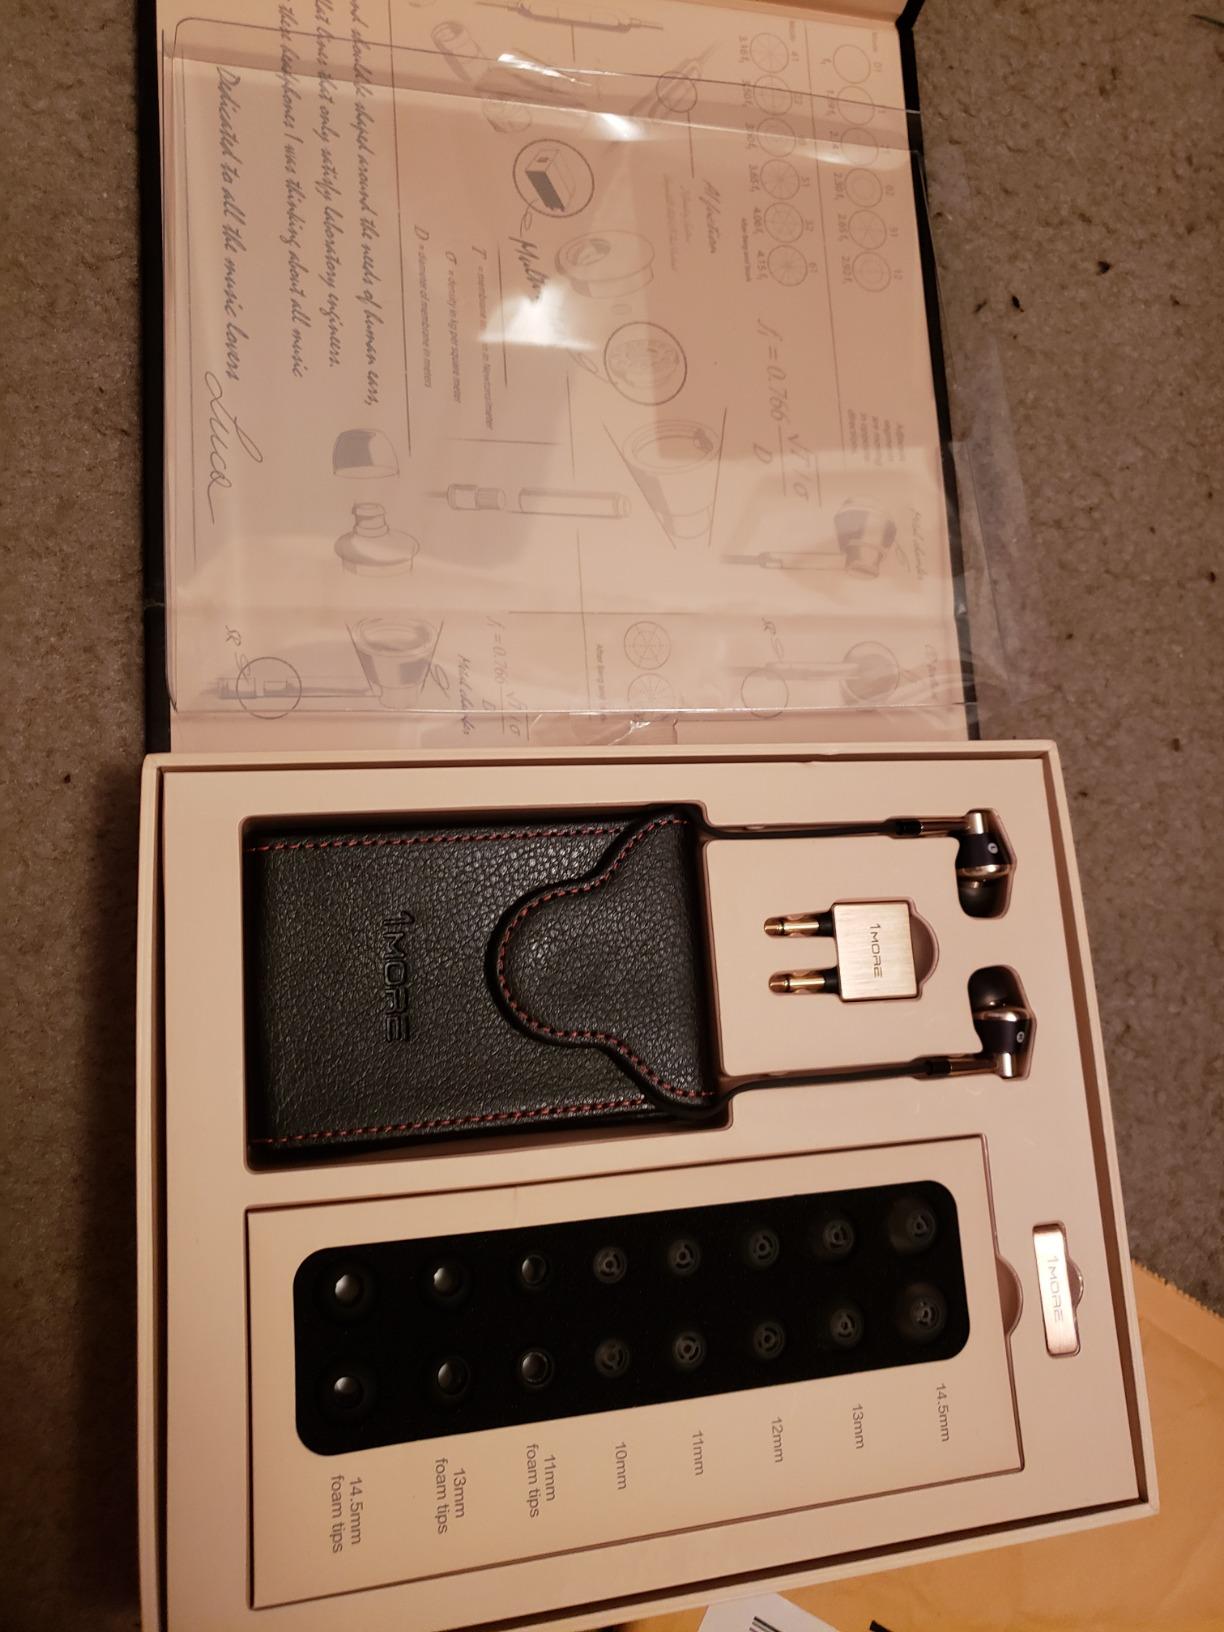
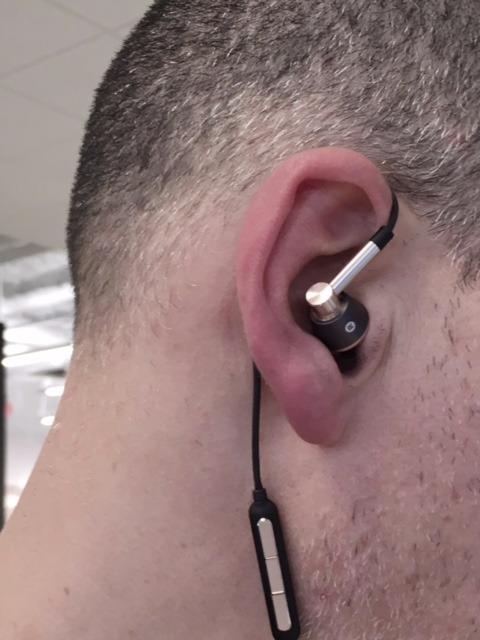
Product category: headphones
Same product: yes